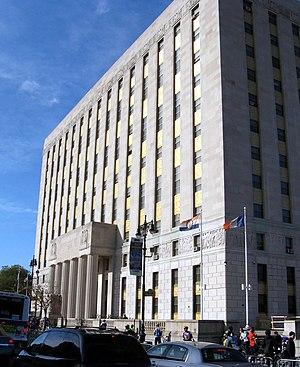
Le palais de justice du Comté de Bronx, également connu sous le nom de Mario Merola Building, est un palais de justice historique situé dans les quartiers Concourse et Melrose du Bronx à New York. Il a été conçu en 1931 et construit entre 1931 et 1934. Il s'agit d'un bâtiment en pierre calcaire de neuf étages sur une base en granit rustique dans le style Art déco. Il a quatre côtés identiques, une cour intérieure et une frise conçue par le célèbre sculpteur Charles Keck. Les sculptures du côté de la 161e rue ont été réalisées par le sculpteur George Holburn Snowden. Deux groupes sculpturaux du côté de l'avenue Walton sont l'œuvre du sculpteur réputé Joseph Kiselewski. Le Bronx Museum of the Arts était autrefois situé au rez-de-chaussée. Le bâtiment se trouve à deux pâtés de maisons à l'est-sud-est du Yankee Stadium et en face de la 161e rue de parc Joyce Kilmer.